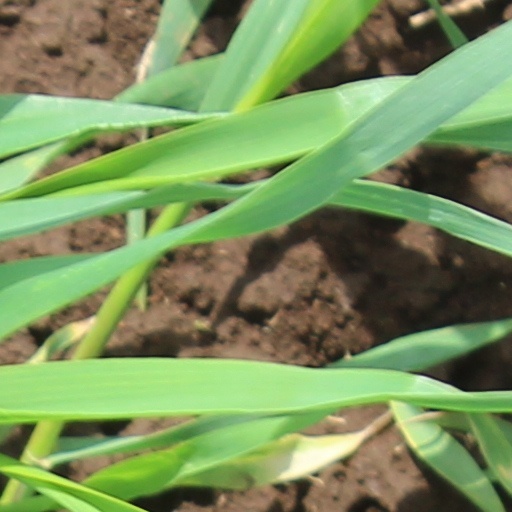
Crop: wheat